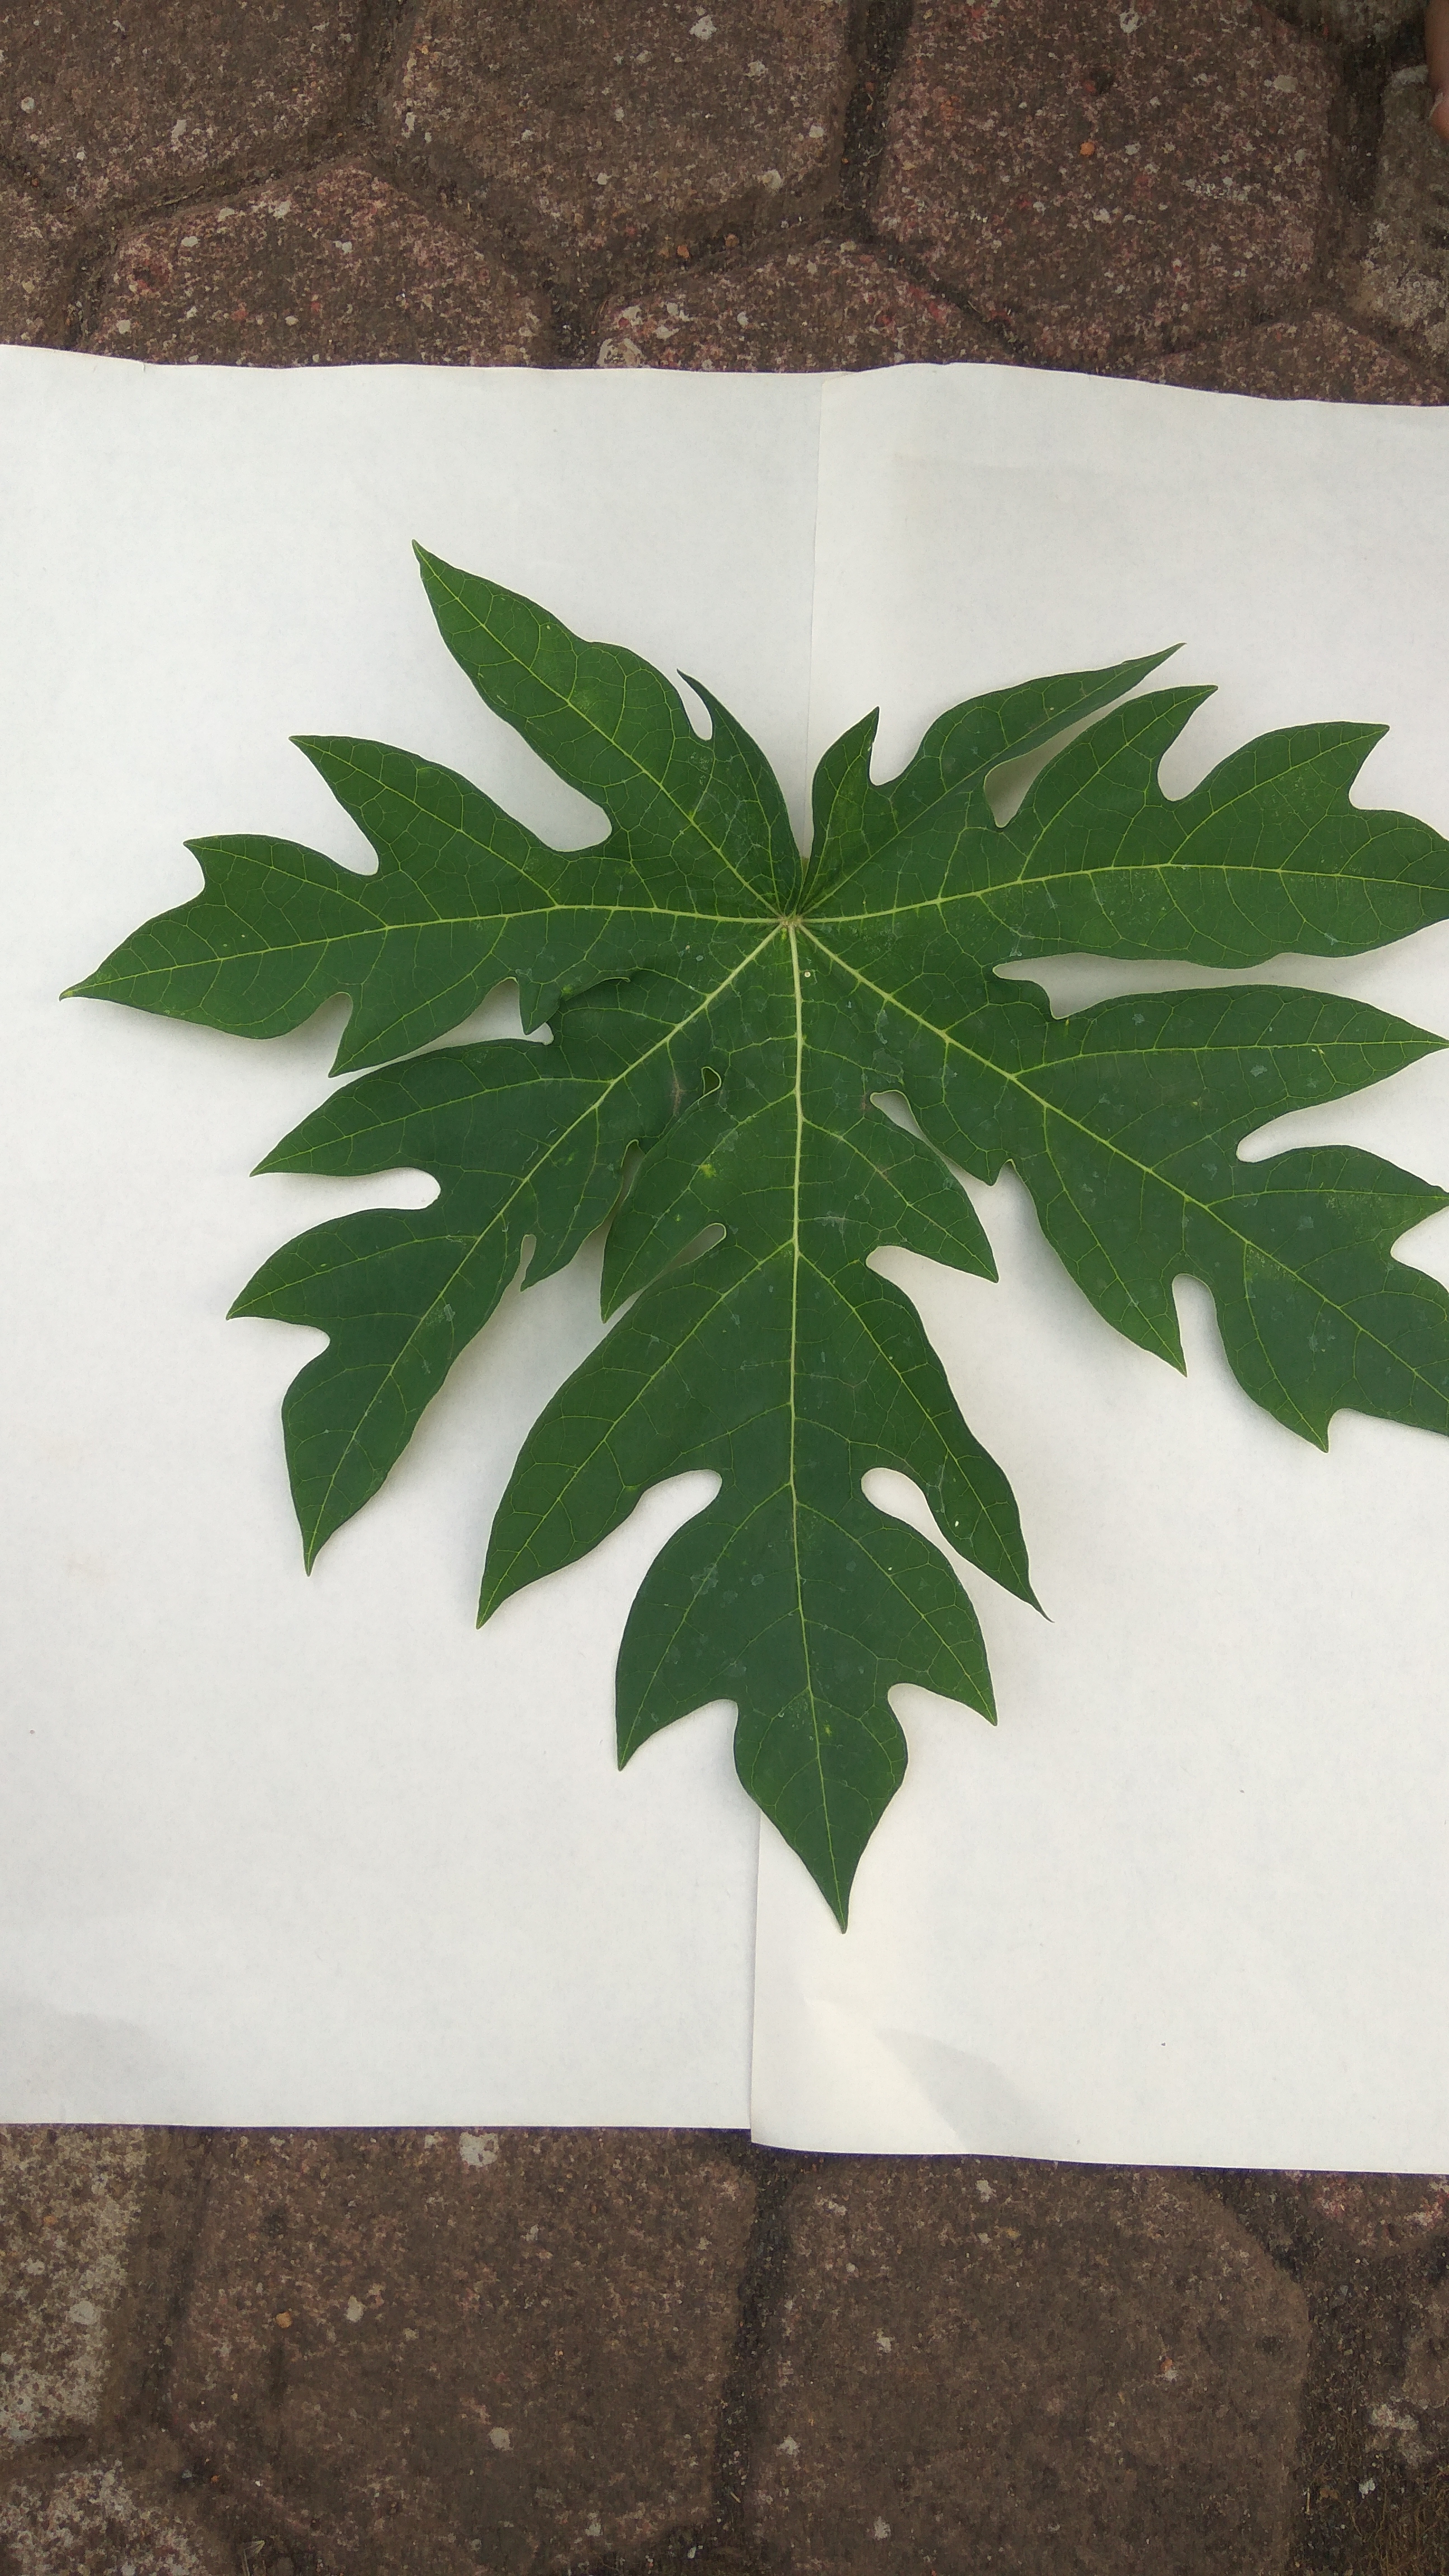
Plant: Papaya